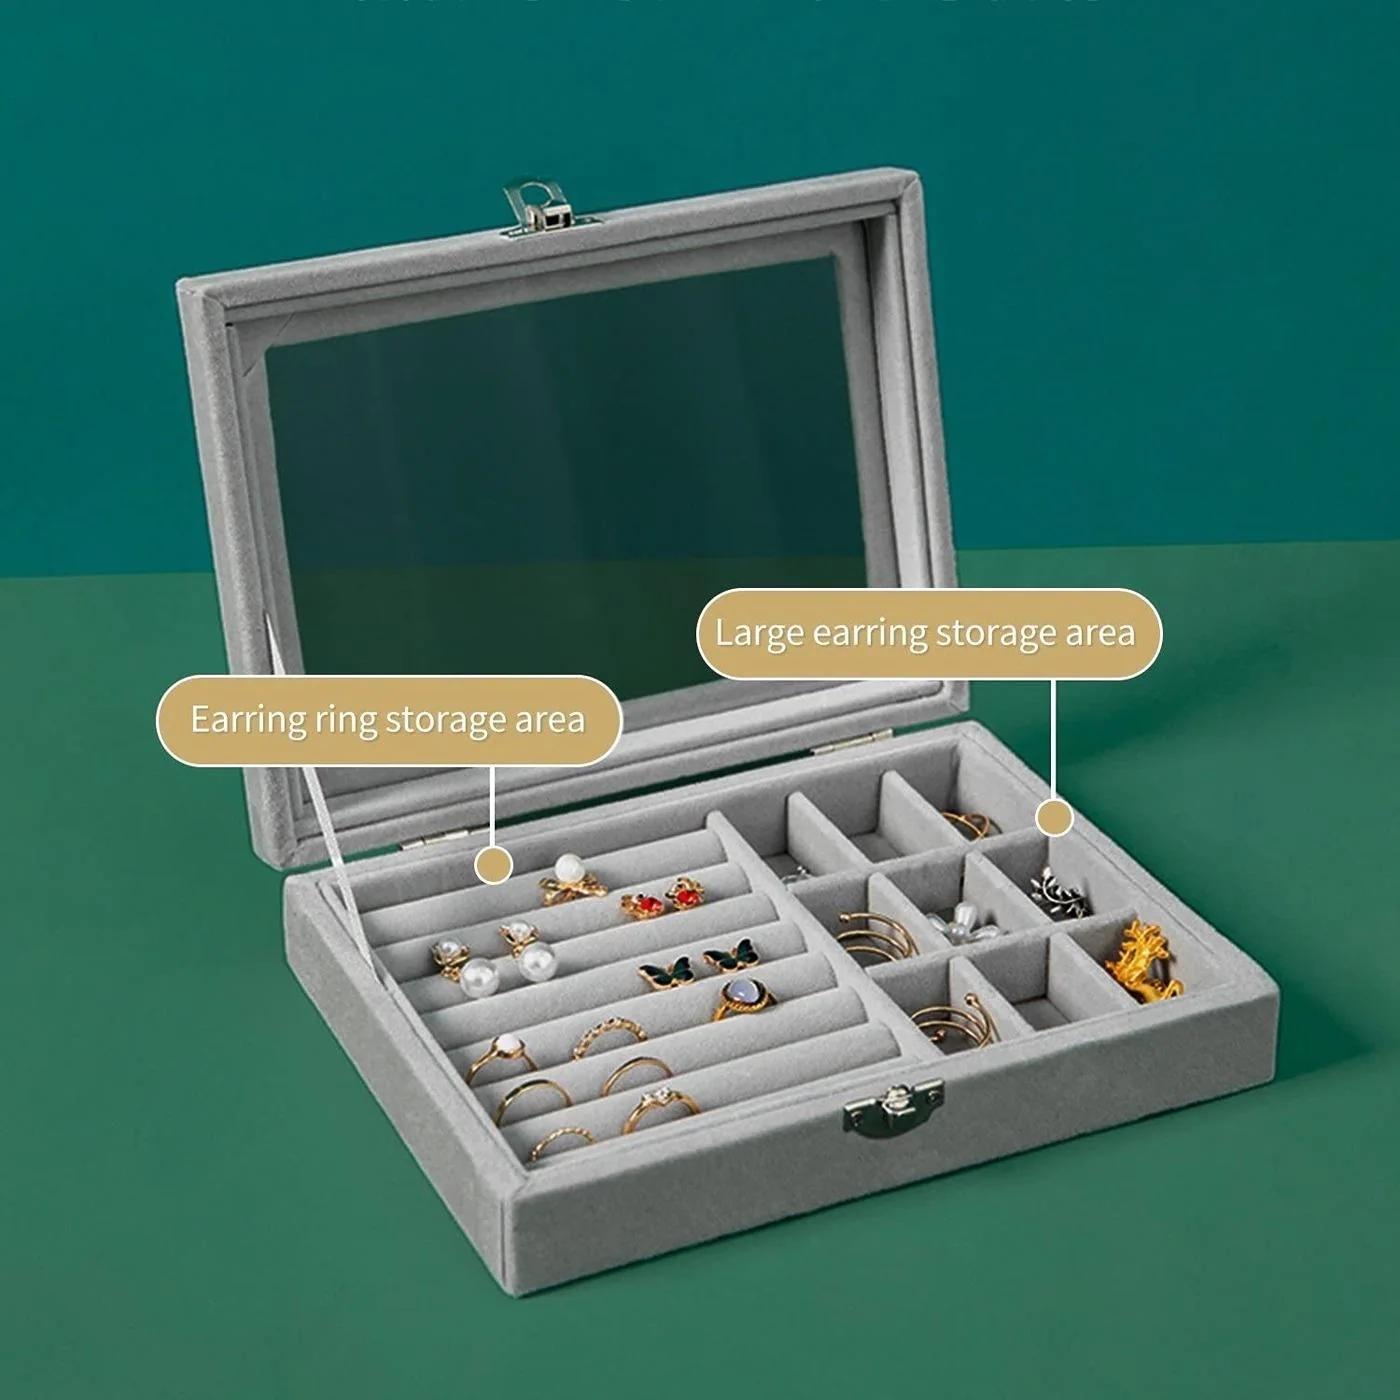
 JAIPURI BAGS Jewellery Box Organiser 9 Grids Jewelry Storage Case, Velvet Lockable Jewellery Organiser, Removal Tray, Ring Storage Slot, Ring Jewellery Display Storage Box Tray
Type: Earrings
Brand: JAIPURI BAGS
Price: Rs. 1899
 Jewellery Box Organiser 9 Grids Jewelry Storage Case, Velvet Lockable Jewellery Organiser, Removal Tray, Ring Storage Slot, Ring Jewellery Display Storage Box Tray
Features: Premium Quality: This jewelry storage case is made of high-quality velvet, which is soft, anti-abrasive, not fading, elegant in appearance, and can protect your jewelry from scratches.,Our jewelry box with 8 large storage slots and 9 ring cases meet your personalized storage need and convenient for you to store your earrings, rings, necklaces, bracelets, watches, ear studs, cufflinks and other little jewelry.,This jewelry display tray features a clear glass lid that enables clear display of your stored jewelries while keeping them dust-free. Complete with 1 integrated safety locks for added security.,Excellent Gift - It is an idea gift for mother, wife, daughter,girlfriend, colleague or friend on Valentine's Day, Mother's day, Christmas, birthday and anniversary day or even just as a little treat for yourself.,Velvet Clear Lid Empty Jewelry Organizer size : 8 x 5.9 x 1.8 inches. It is lightweight, portable and easy to carry for travelling or business trip or business trip.